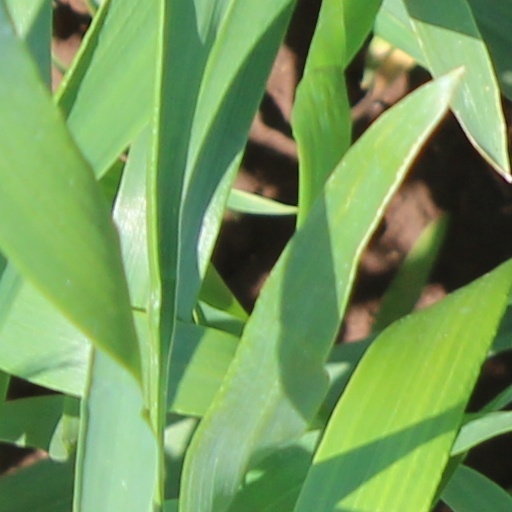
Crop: wheat